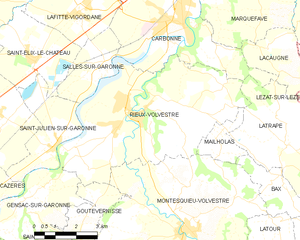
Rieux-Volvestre, Rieux avant 2009, est une commune française située dans le département de la Haute-Garonne en région Occitanie.